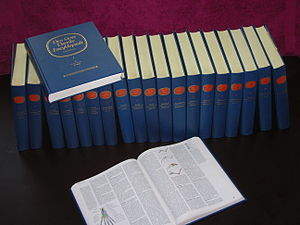
Den Store Danske Encyklopædi
Den Store Danske Encyklopædi
Den Store Danske Encyklopædi er det seneste store leksikon i 22 bind, 24 bind i alt, på dansk, tidligere udgivet af Gyldendals datterselskab Danmarks Nationalleksikon, nu af moderselskabet Gyldendal. Encyklopædien indeholder mere end 161.000 artikler. Det første bind udkom i 1994, mens det andet og sidste supplementsbind udkom i 2006. Som alle andre leksika sigter værket efter at tilbyde større afhandlinger om centrale emner, suppleret med kortere, leksikale opslag.